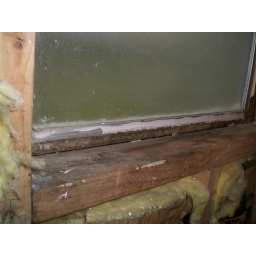
old window in bathroom